Goodnestone, Swale

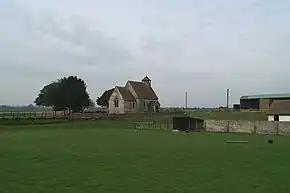
St Bartholomew's Church, Goodnestone

The village was referred to in 1242 as "Godwineston", meaning "the farm or settlement of Godwin". The antiquarian Edward Hasted refers to it in 1798 as 'Goodneston'.